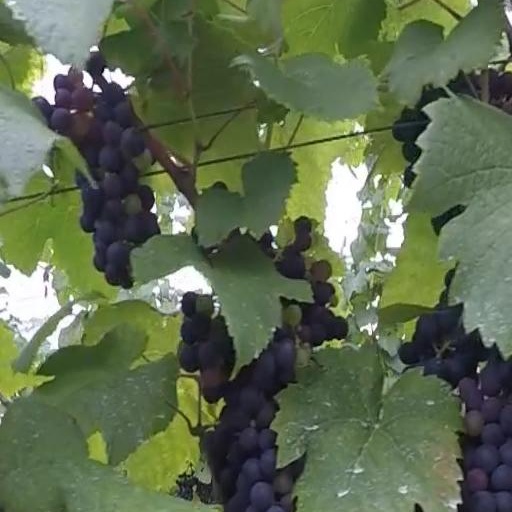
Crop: grape